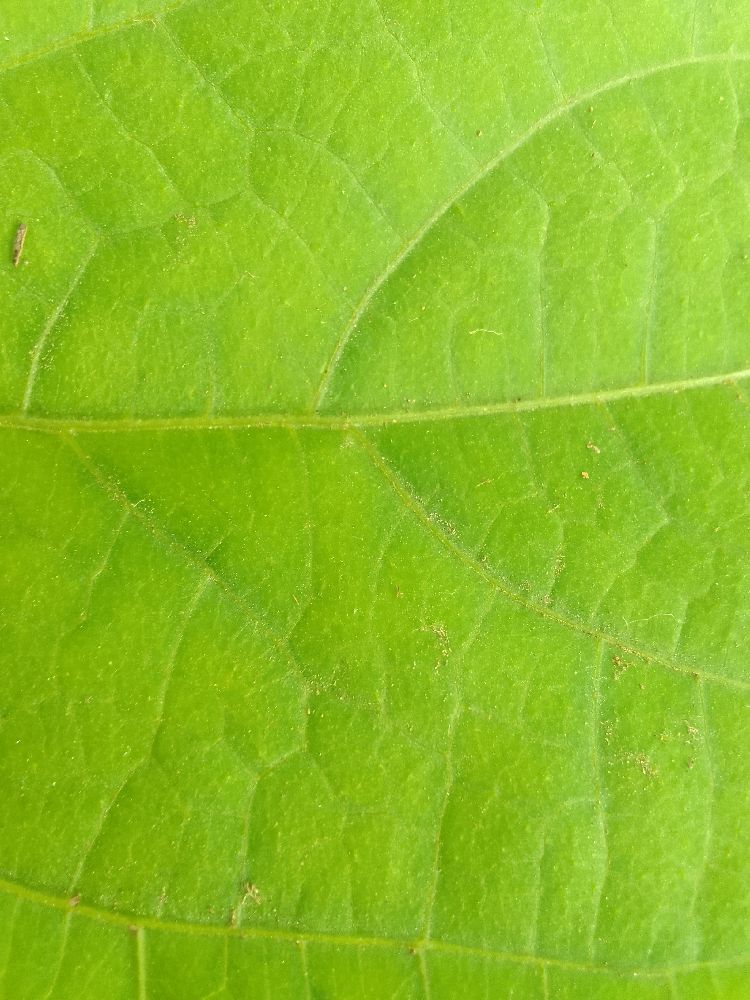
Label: healthy